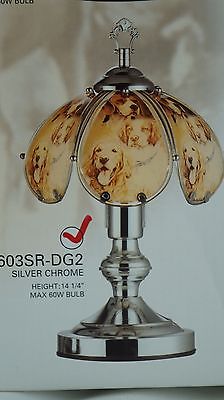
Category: lamp